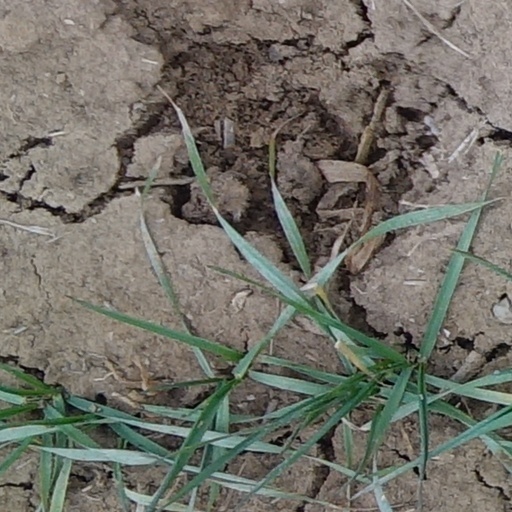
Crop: wheat